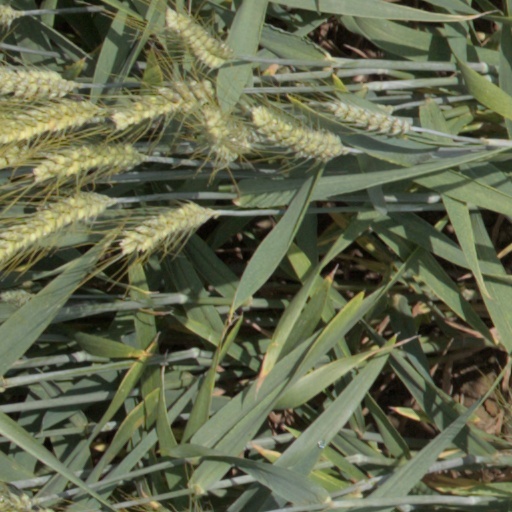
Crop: wheat